Ford Taunus

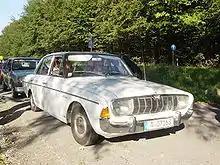
1966 Ford Taunus 20M P5

The Ford Taunus P3 had a completely new body and was completely restyled, earning it nicknames including "Taunus "Badewanne"". At a time when competitors boasted that all four corners of the vehicles were visible from the driver's seat, the new Taunus instead offered a streamlined form. However, in Germany the concept of streamlining in cars was associated with narrow passenger cabins reminiscent of the 1930s and of the still popular Volkswagen Beetle. The new Taunus, however, provided greater interior width than its predecessor, despite being no wider on the outside. Although the 1.7-litre version was launched with the same 60 PS power output as the outgoing model, the new model was a full faster, which was attributed to improved aerodynamics and a lighter body shell.